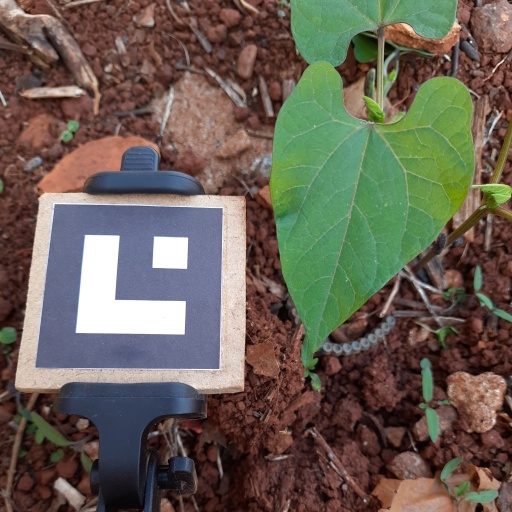
Observations: wavy surface, no eating holes, under shade